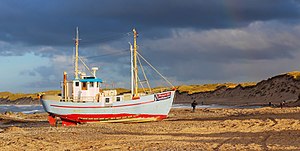
Nørre Vorupør
Nørre Vorupør er en kystby og et fiskerleje i det vestlige Thy med 570 indbyggere, beliggende i Vorupør Sogn. Byen hører til Thisted Kommune og er beliggende i Region Nordjylland. Nørre Vorupør ligger ved Vesterhavet, 22 kilometer vest for oplandsbyen Thisted.